Human rights in Venezuela

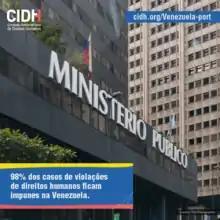
April 2019 findings: "98% of cases of human rights violations go unpunished in Venezuela"

Venezuela has denied access to the Inter-American Commission on Human Rights (IACHR) since 2002, stating that it supported the 2002 coup against Hugo Chávez.